A-not-A question

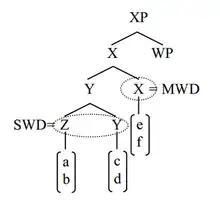
Syntactic distinctions between morphosyntactic words (MWd) and subwords (SWd)

Tseng suggests that A-not-A occurs post-syntactically, at the morphological level. It is movement that occurs overtly at the phonetic form, after the syntactic movement has occurred. A-not-A is a feature of T that operates on the closest, c-commanded MWd, and not subwords (SWd). The elements that undergo post-syntactic movement are MWds. A node X is a MWd iff X is the highest segment and X is not contained in another X. A node X is a SWd if X is a terminal node and not an MWd. The A-not-A operation is a MWd to MWd movement.